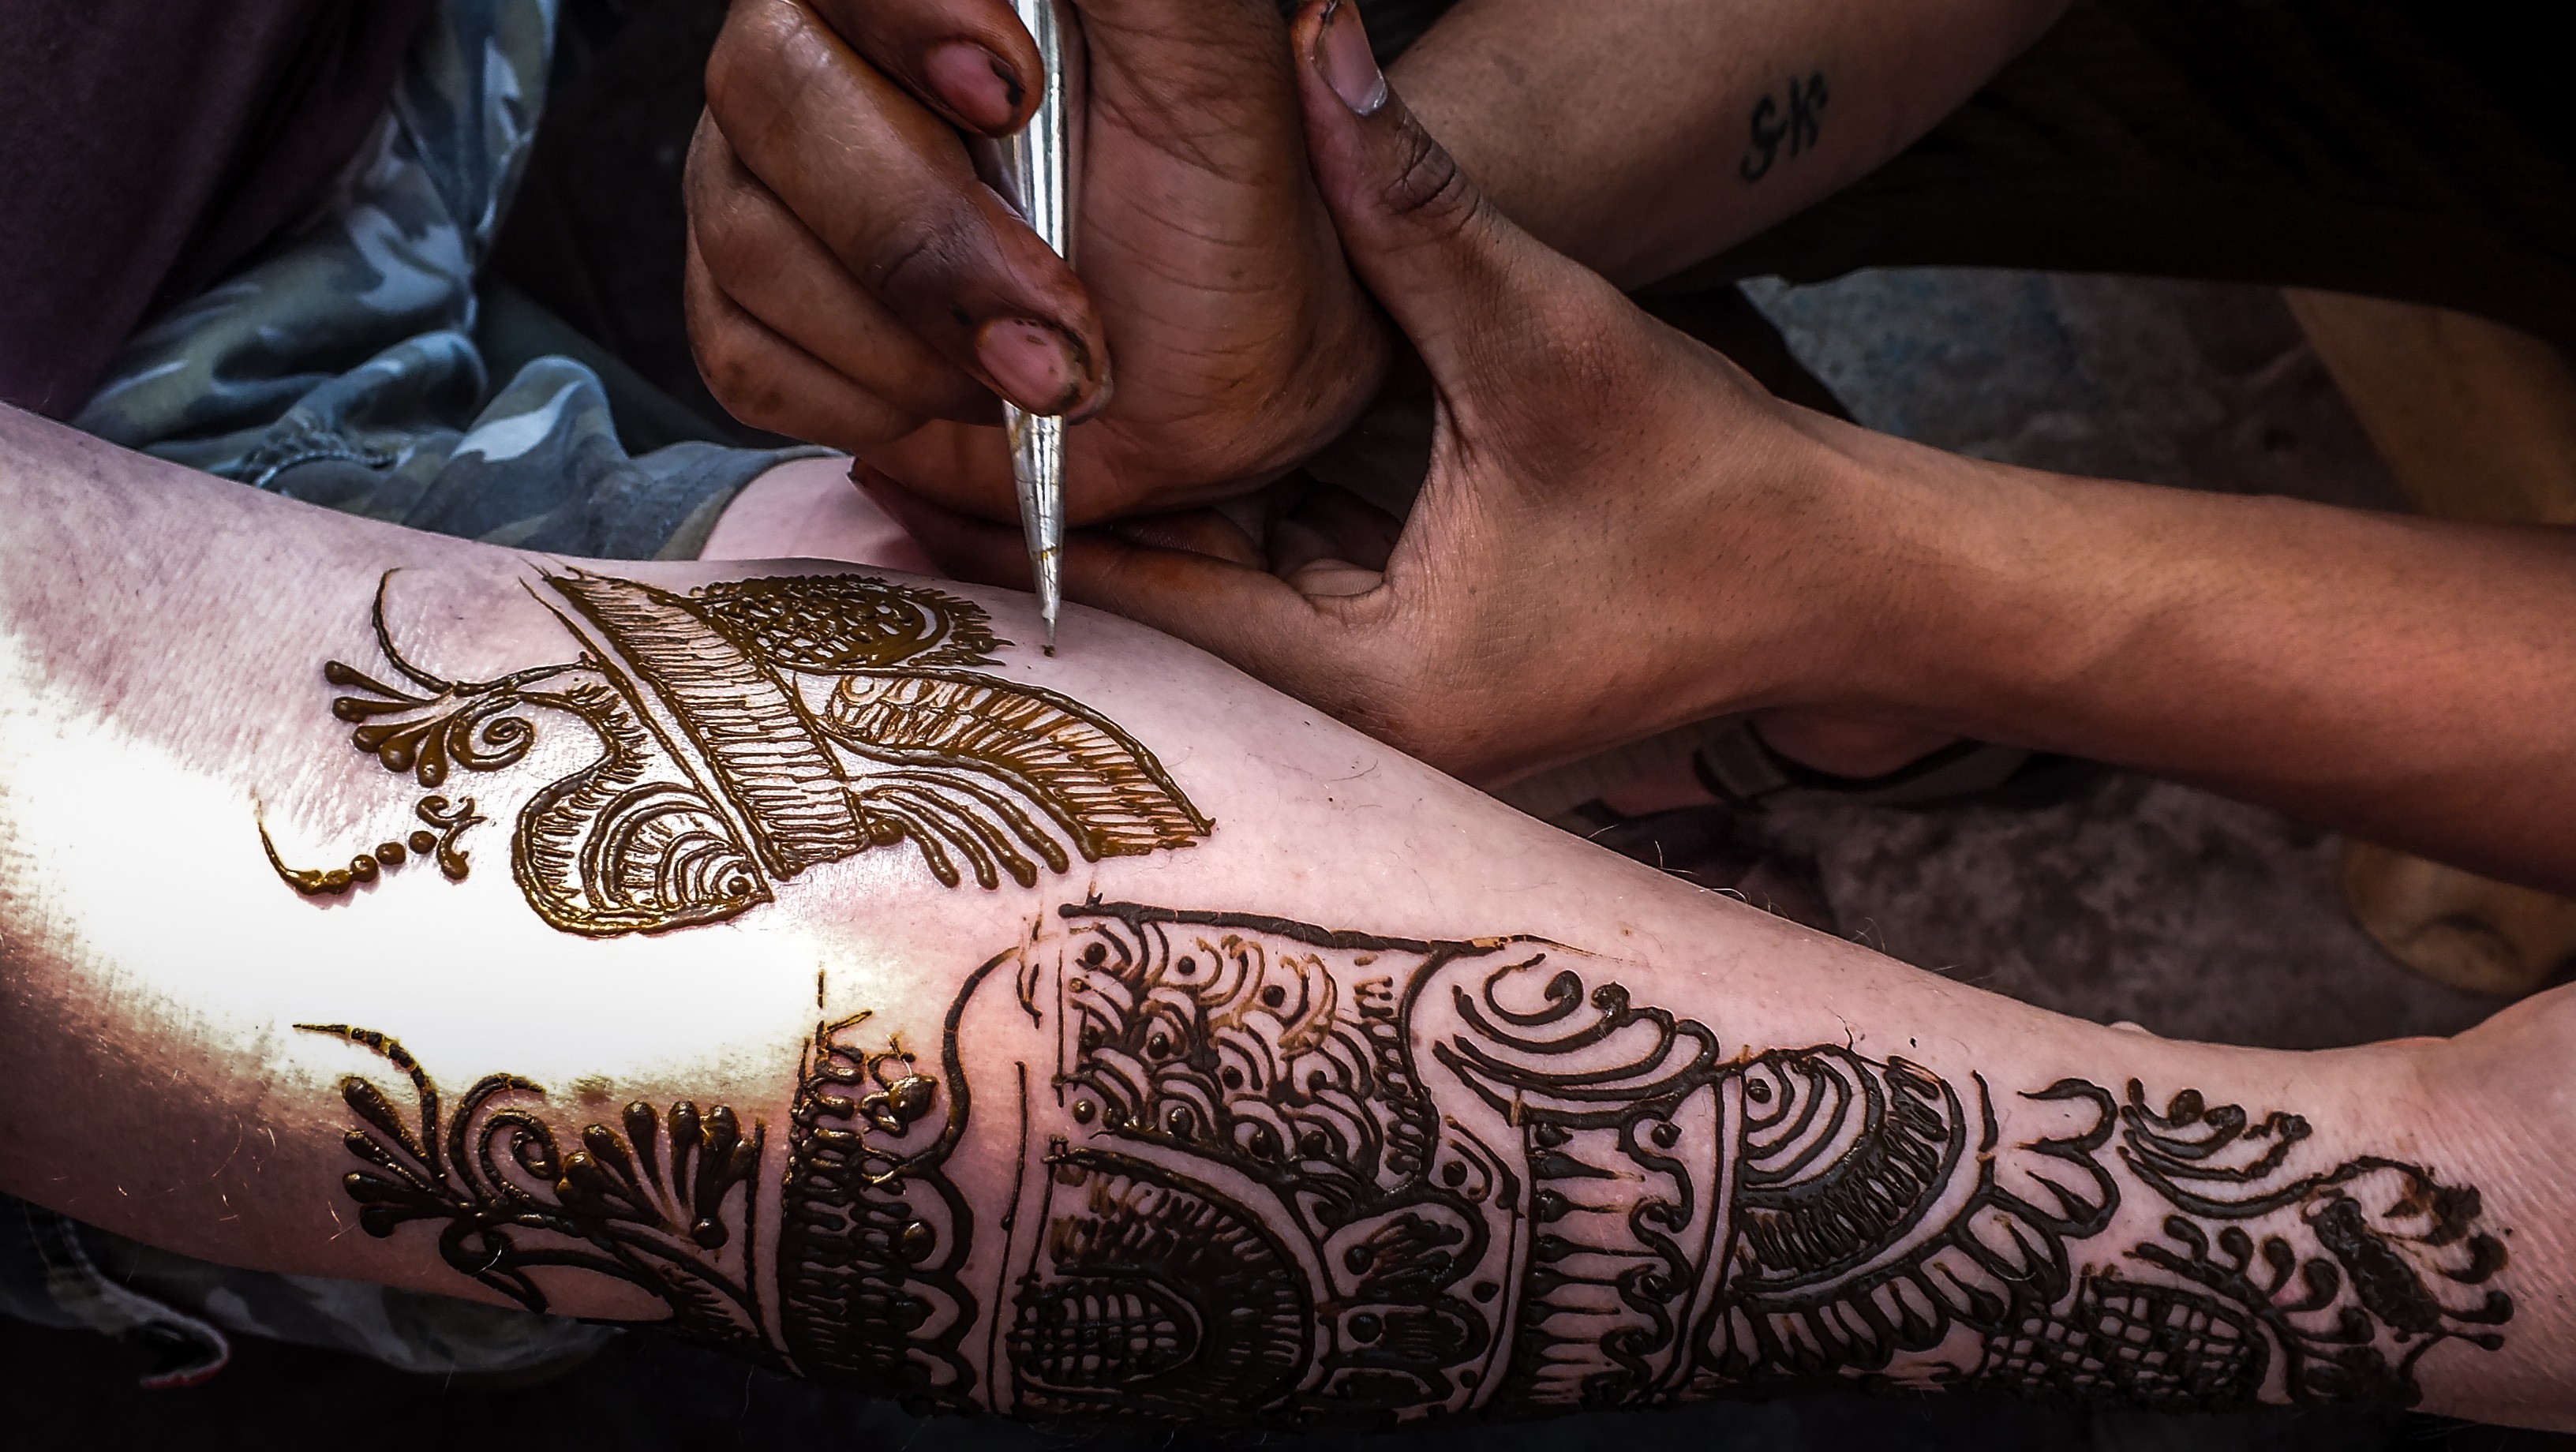
hand, people, old, city, pattern, tattoo, henna, asia, bazaar, arm, chest, streets, design, new, india, delhi, mehndi